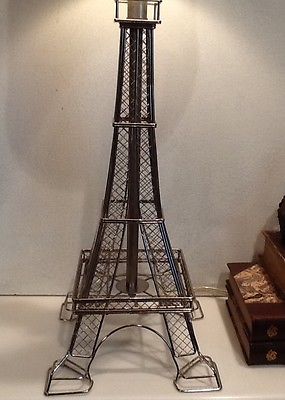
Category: lamp